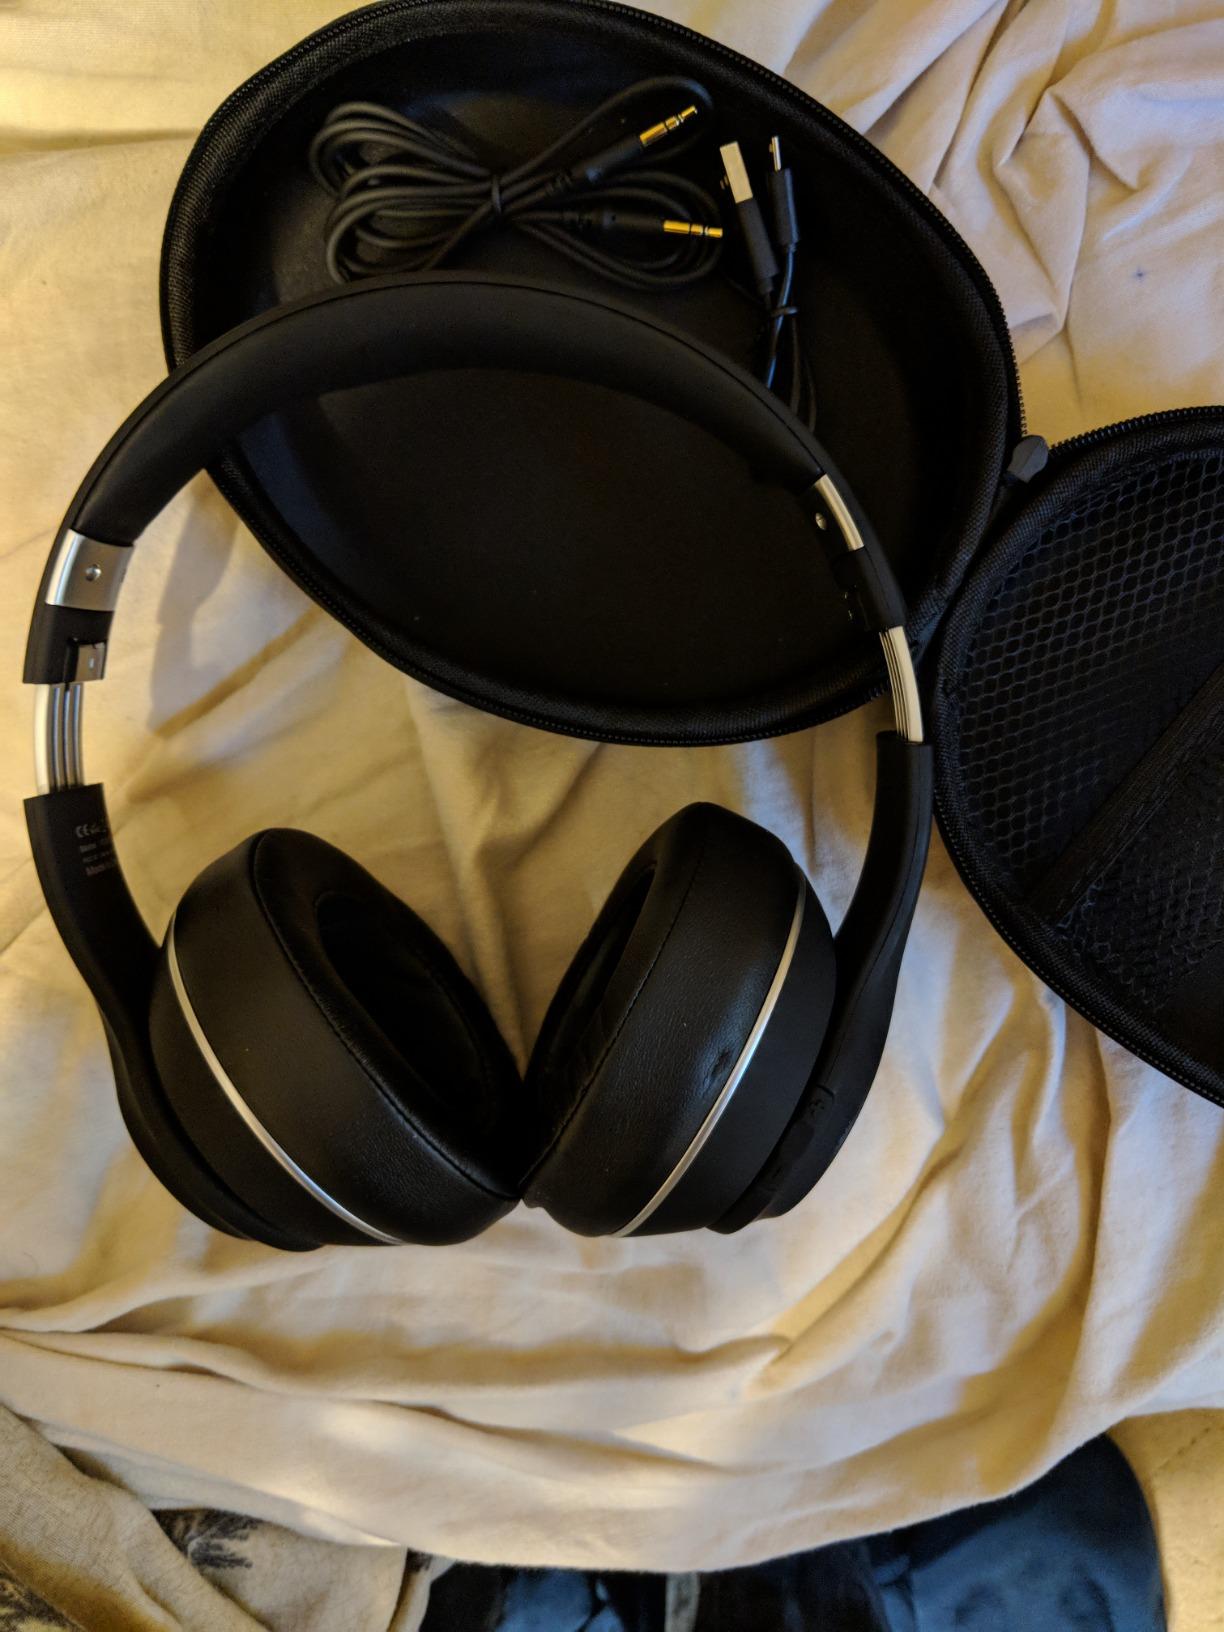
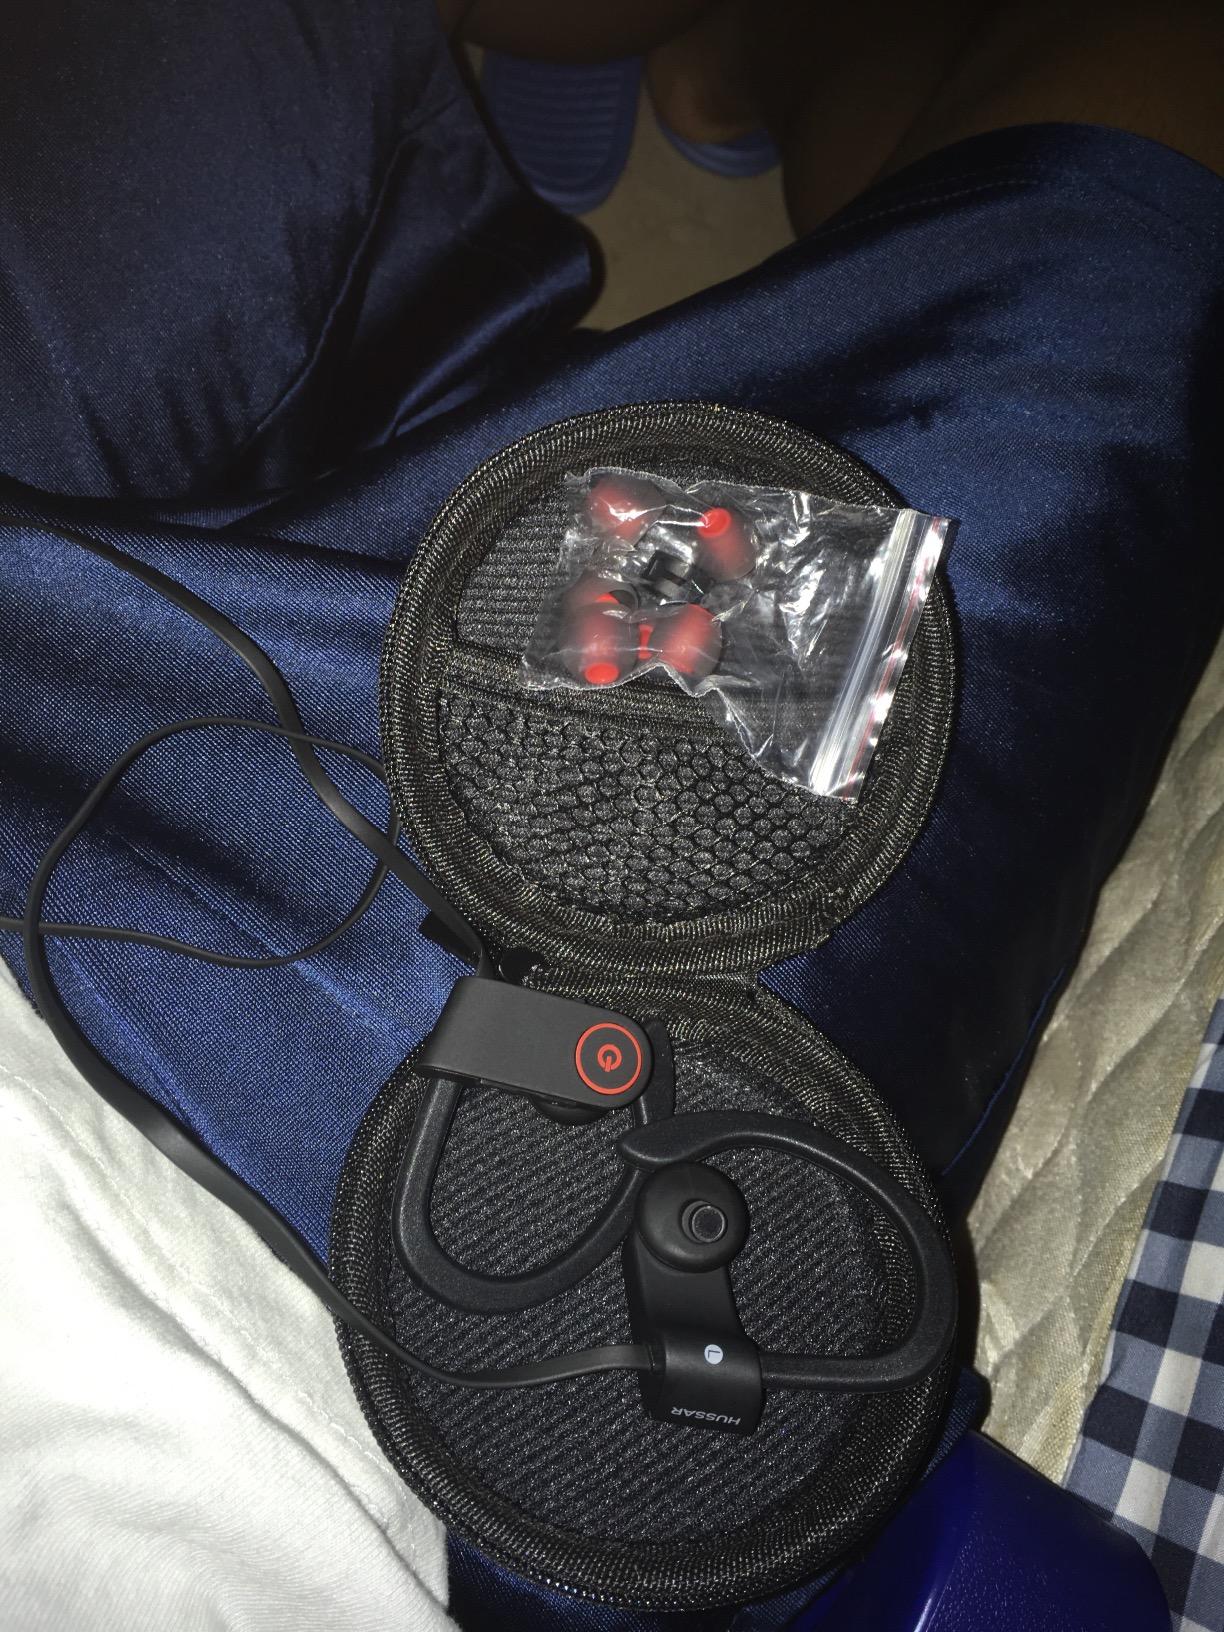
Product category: headphones
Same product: no